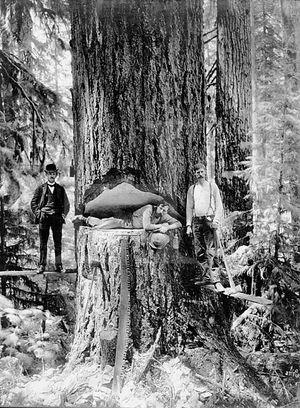
Une forêt ou un massif forestier est une étendue boisée, relativement grande, constituée d'un ou plusieurs peuplements d'arbres, arbustes et arbrisseaux, et aussi d'autres plantes indigènes associées. Les définitions du terme « forêt » sont nombreuses en fonction des latitudes et des usages.